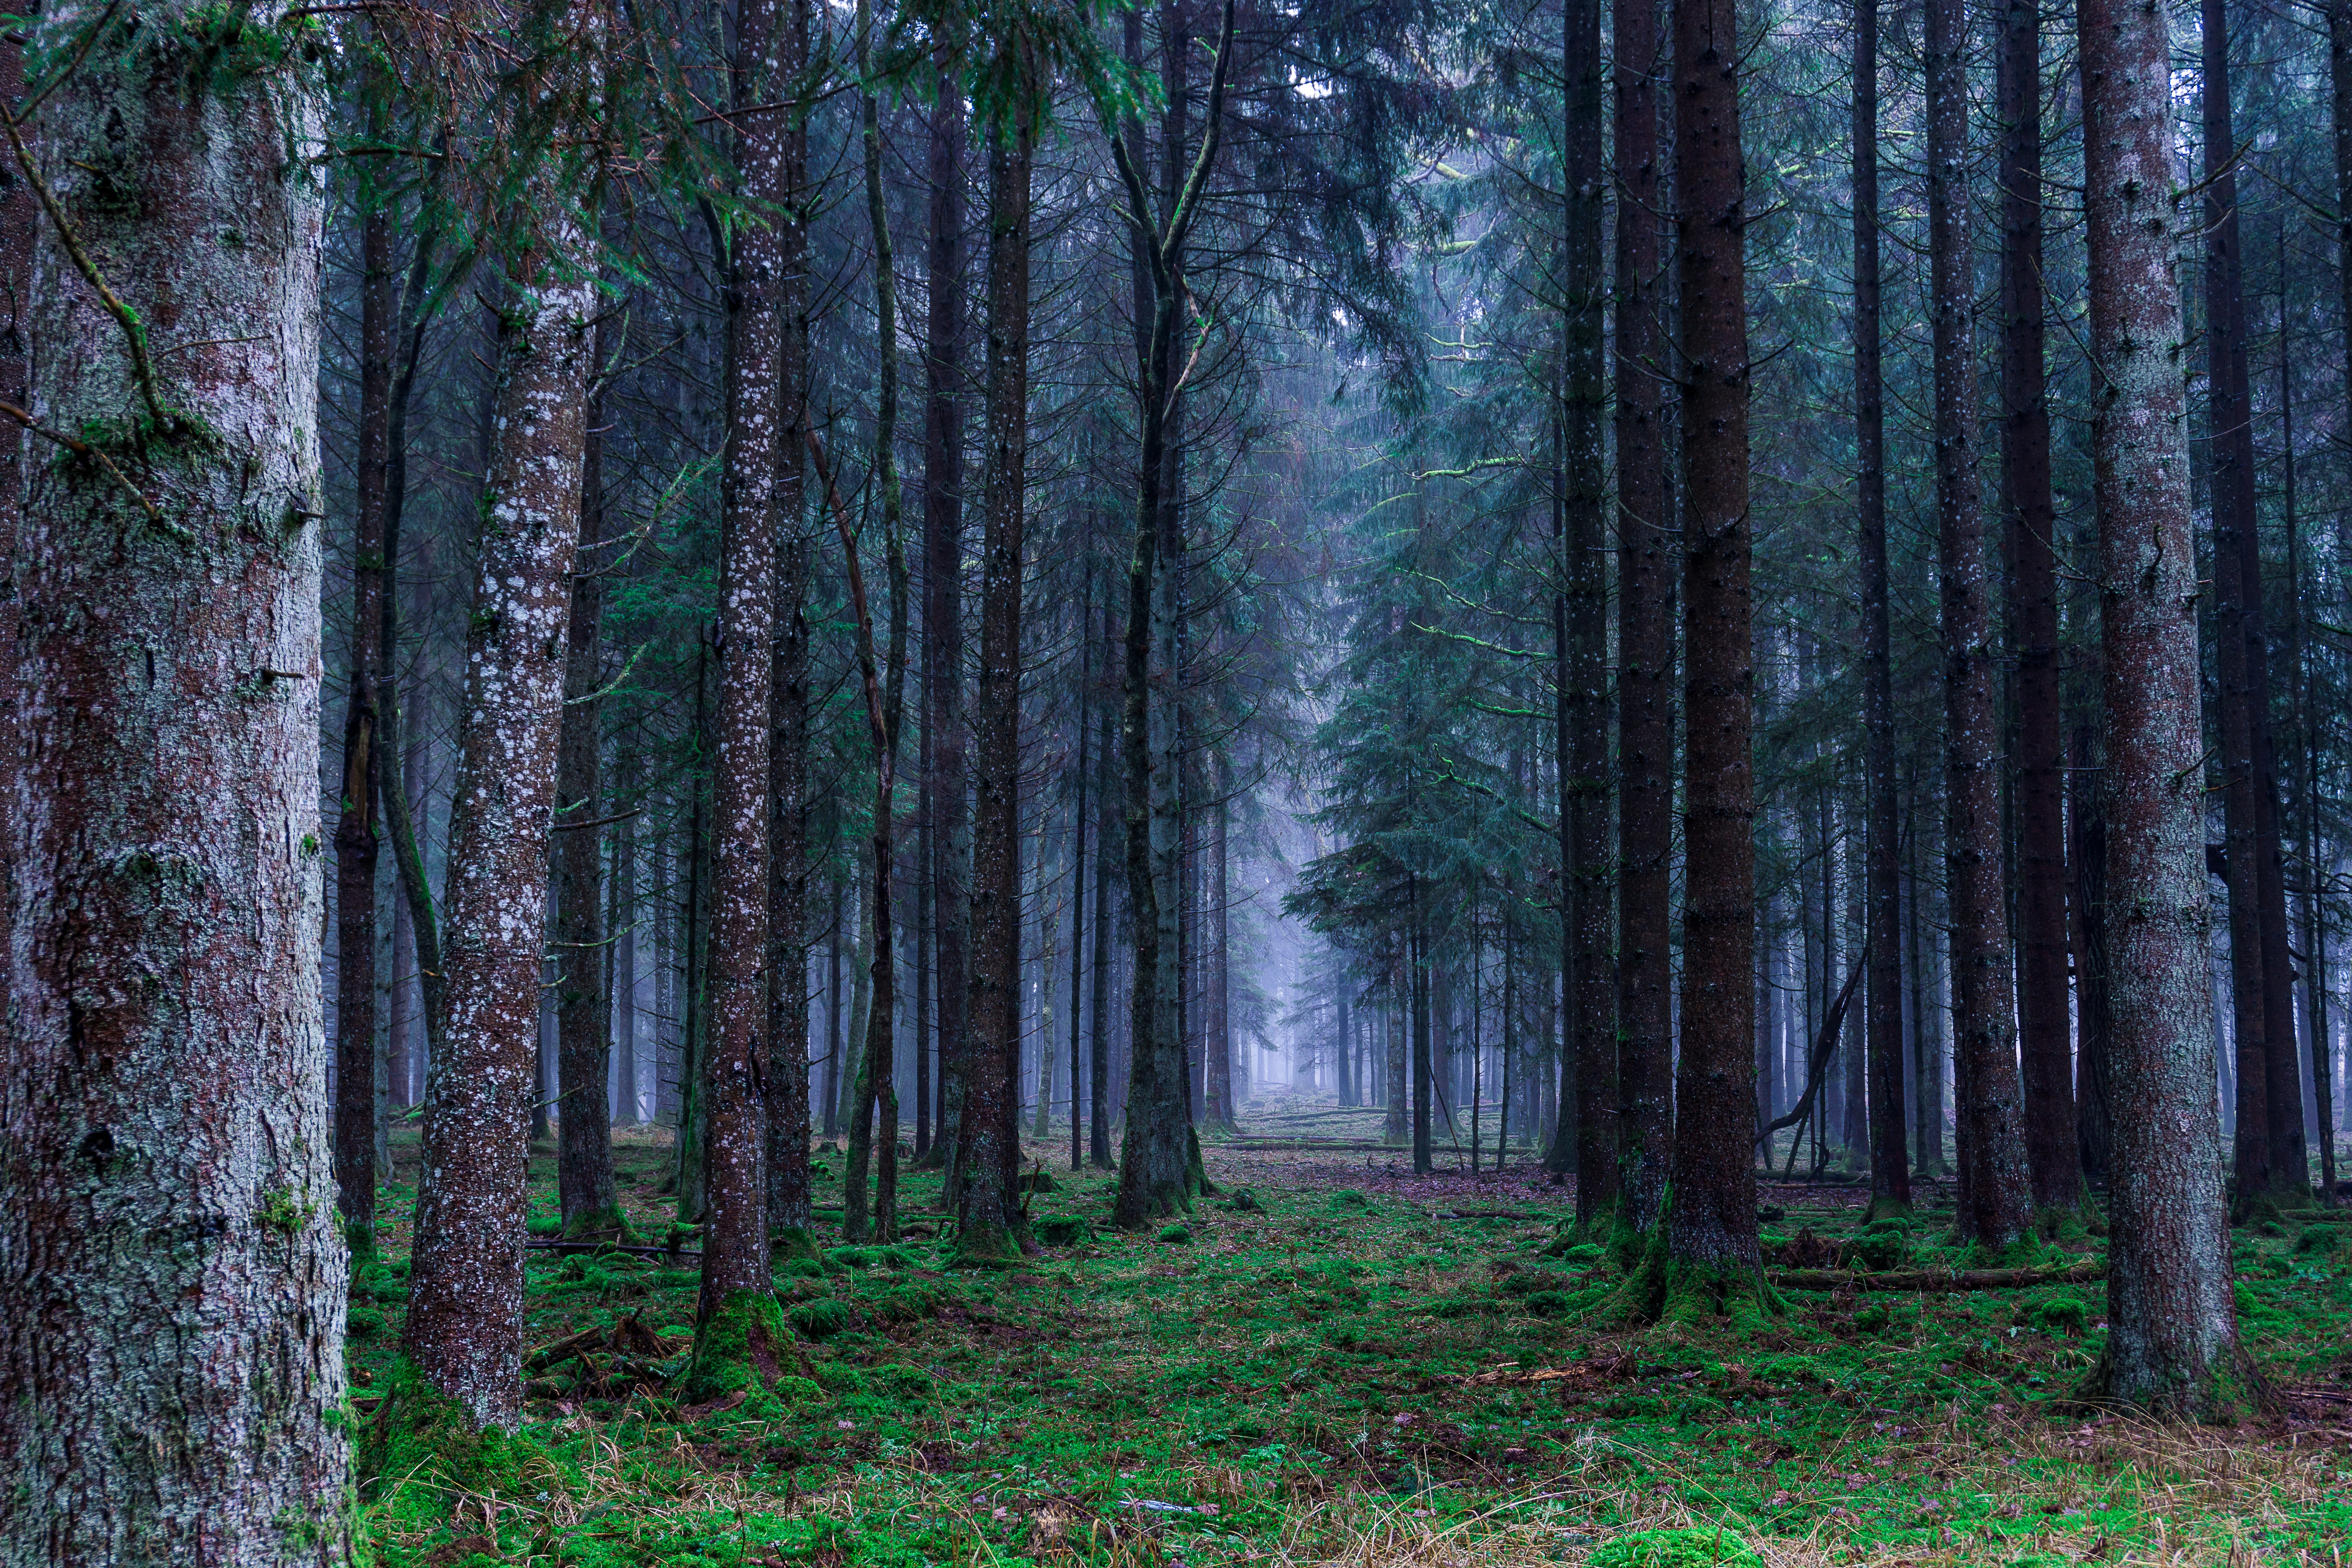
forest, landscape, autumn, trees, germany, nature, mood, leaves, cold, view, hiking, photo, photographer, clouds, autumn forest, fall foliage, sky, fog, green, wonderful, haunting, fairy tale forest, firs, magic, nature reserve, moss